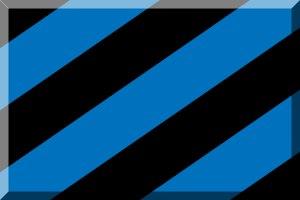
"Le match de football opposant le FC Bruges et le Standard de Liège est une rencontre entre deux des clubs les plus titrés de Belgique. Il est considéré comme un match au sommet, et dès lors, tombe dans le champ du vocable ""Topper"", au titre d'affiche de la journée.